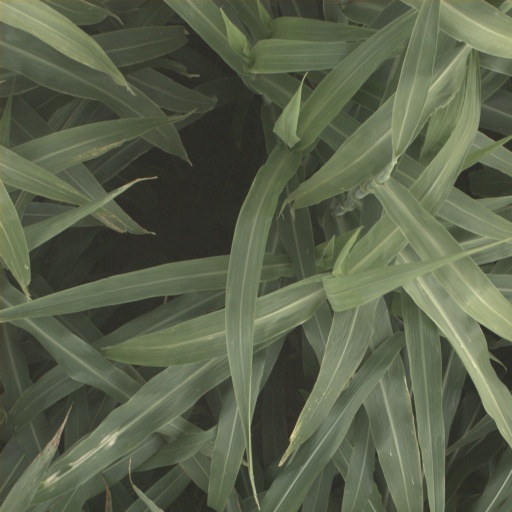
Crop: sorghum